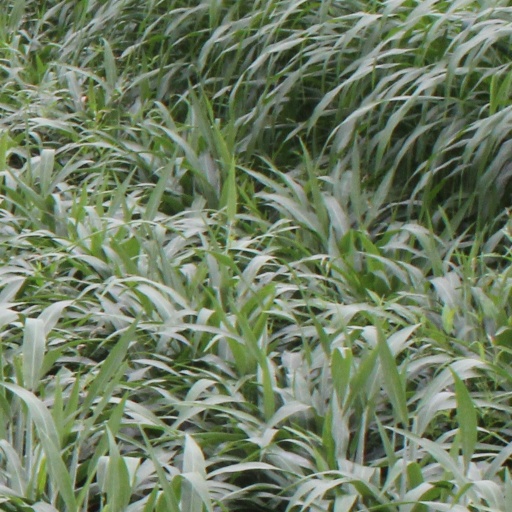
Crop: sorghum